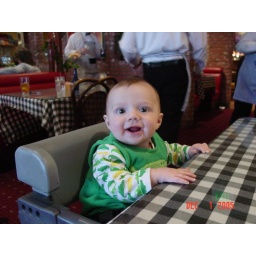
big boy in high chair